Yale Rugby

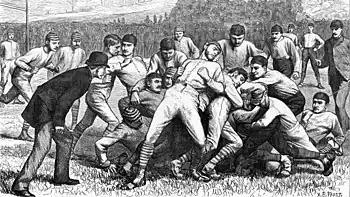
wood engraving by Arthur Burdett Frost that appeared in Harper's Weekly depicting the 1879 Yale versus Princeton game, played under the rules of rugby (as there was no scrimmage line and forward passes were not allowed)

By 1879 Yale had joined peer schools Princeton Rugby and Harvard Rugby to be a member of IFA and play all its games per rugby union code (as slightly modified from time to time by IFA).